Non-reformist reform

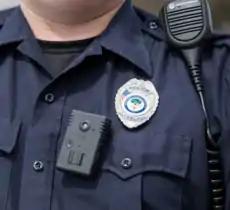
Police body cameras have been identified as a reformist reform by scholars because they have expanded the power of the carceral state while failing to address the root issue of police brutality in the United States.

Hate crime laws have been identified as an example of reformist reform because they add "punishing power" to institutions, often by including "more money for local law enforcement" and sometimes including "different types of data gathering" measures, as stated by lawyer and activist Dean Spade. While on the surface they may appear beneficial, Spade argues that for trans people arguing for more hate crime laws actually works to "produce the idea that police punishment systems are there to protect trans people, when in reality the largest source of violence for trans people, is those very systems". As Spade states, it allows "the criminal punishment system to be able to say: 'we're here to protect trans people.' Meanwhile, it continues to be a thing that kills trans people".